Cerisy

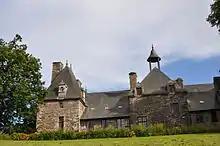
Cerisy château

The building of the church dates from the 13th century for the bell tower and the nave and from the 16th century for the rest of the building. The church was partially destroyed during the First World War and restored during the interwar period. It is protected under historical monuments classification by order of 5 August 1919.